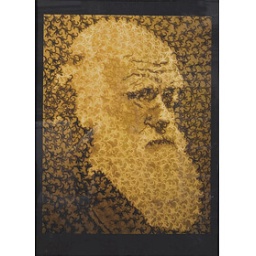
Charles Darwin monkey boy - graffiti by Pure Evil